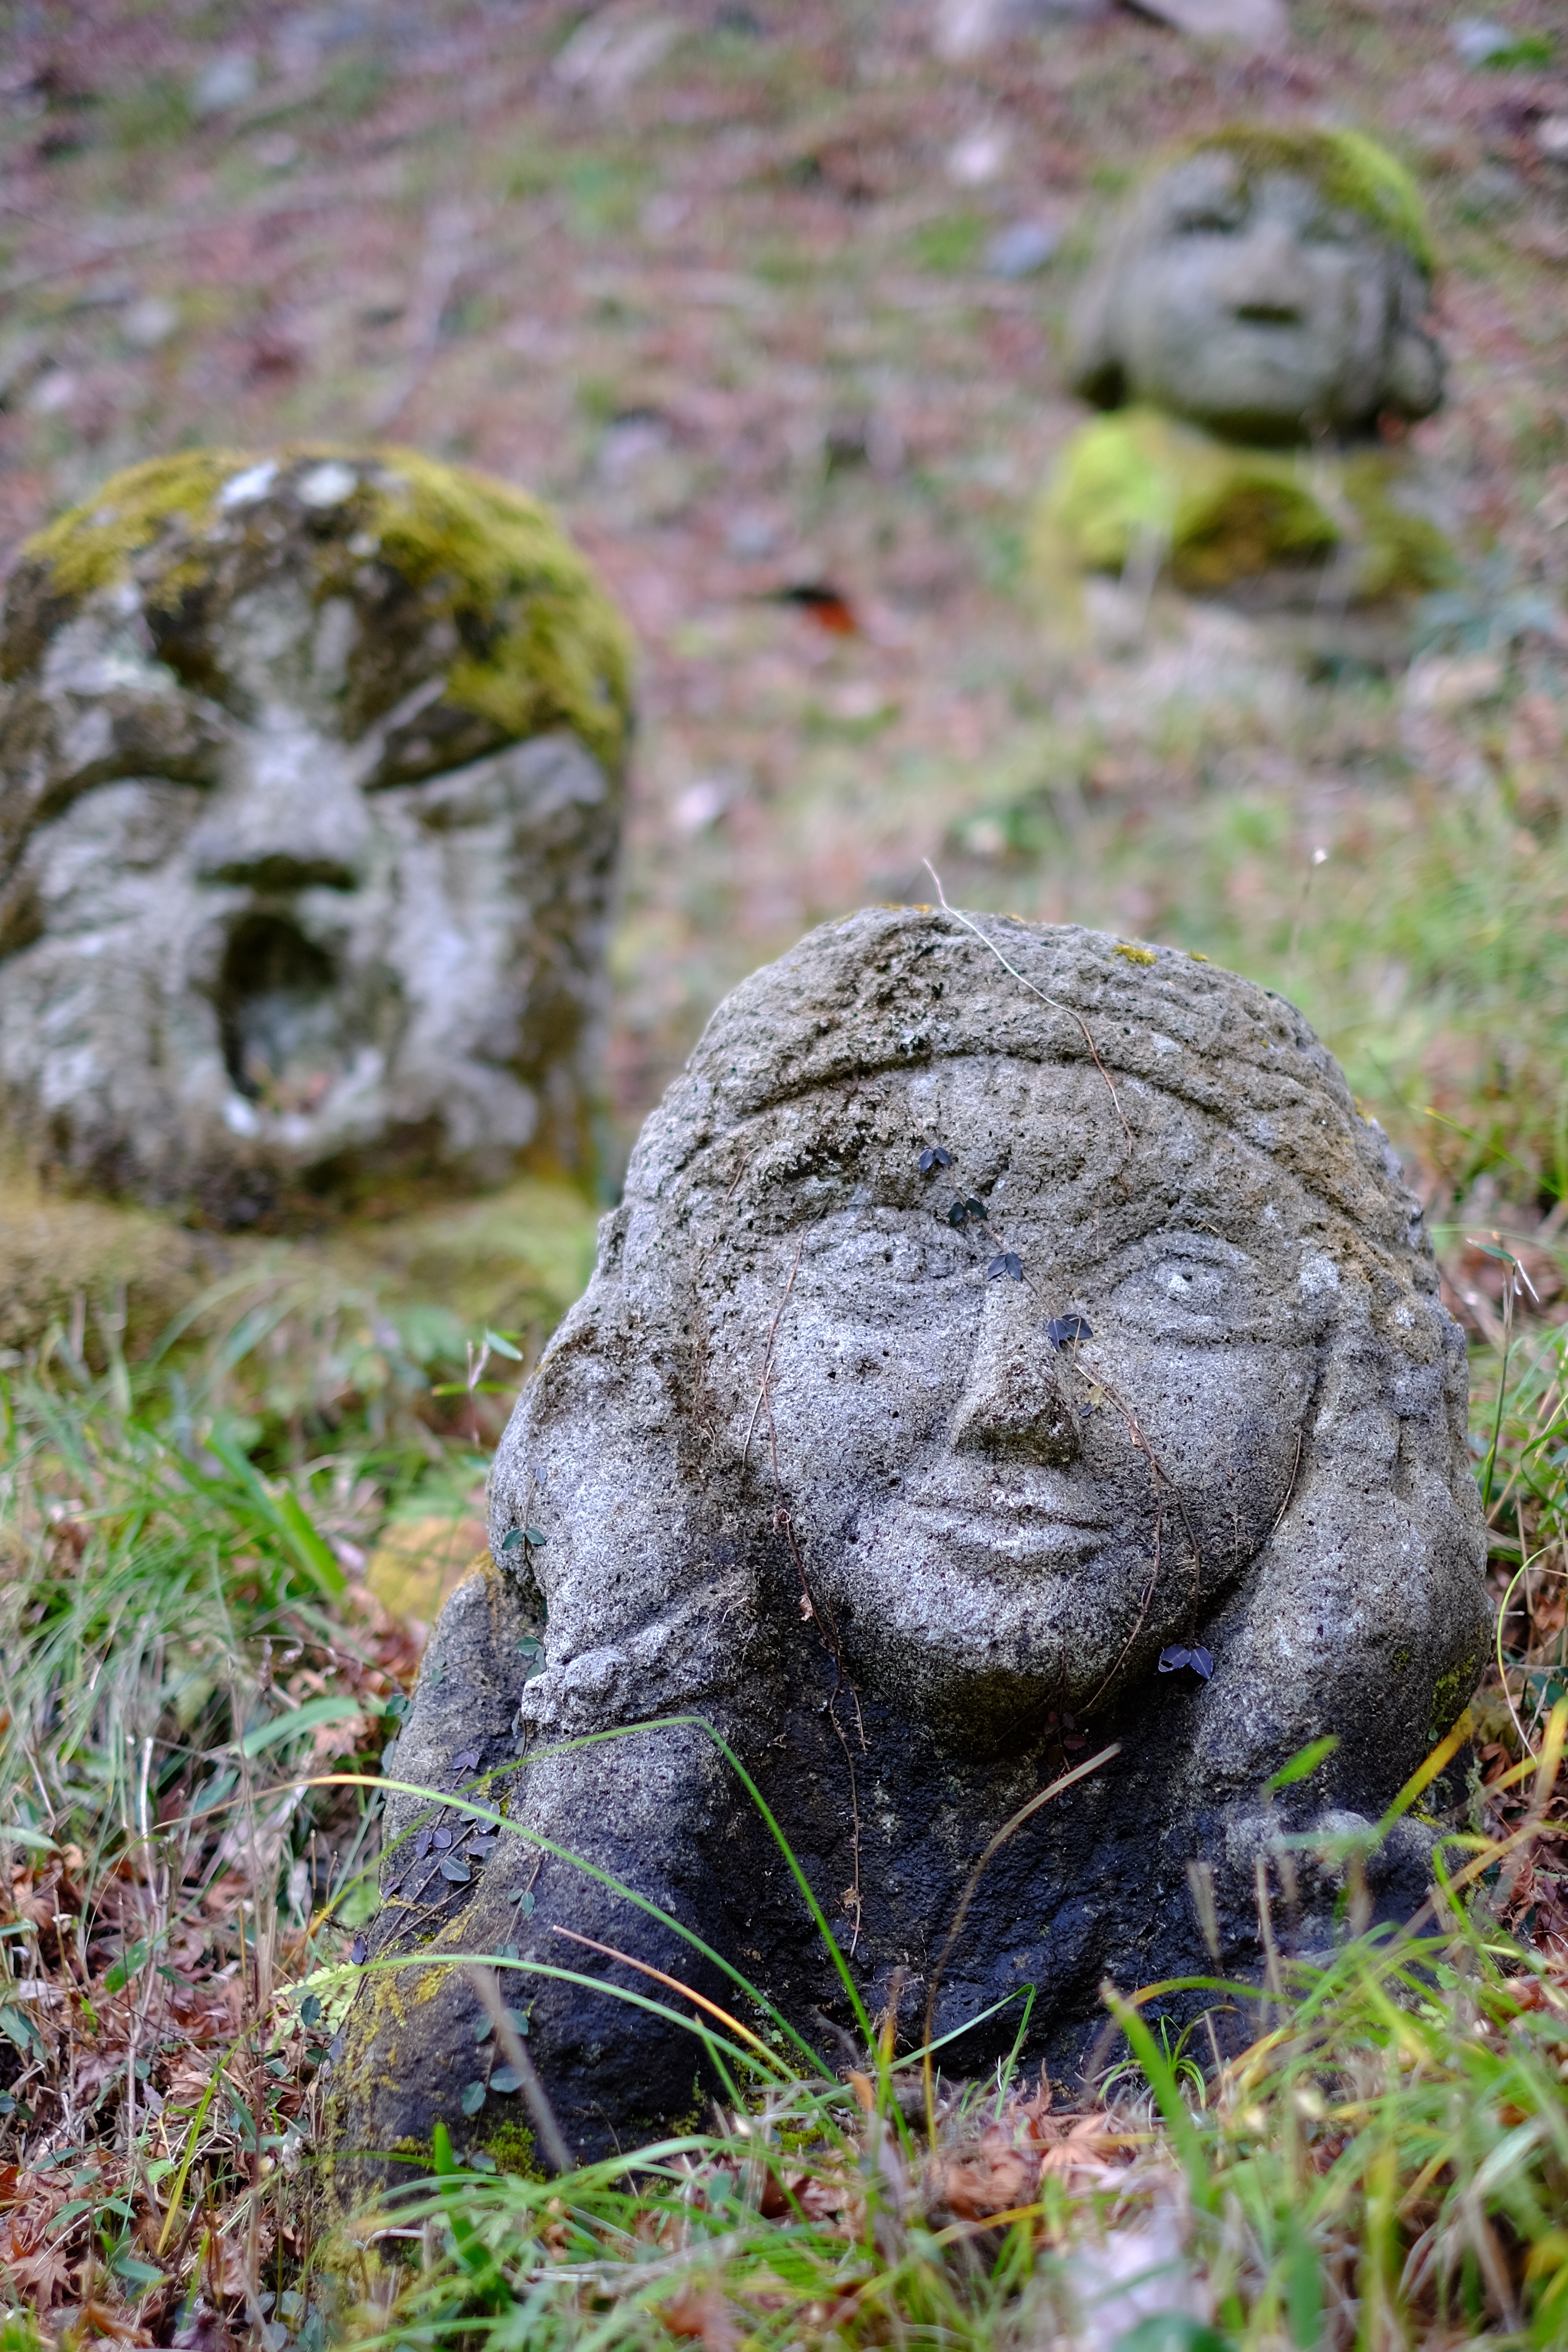
nature, grass, rock, monument, wildlife, statue, sculpture, art, tortoise